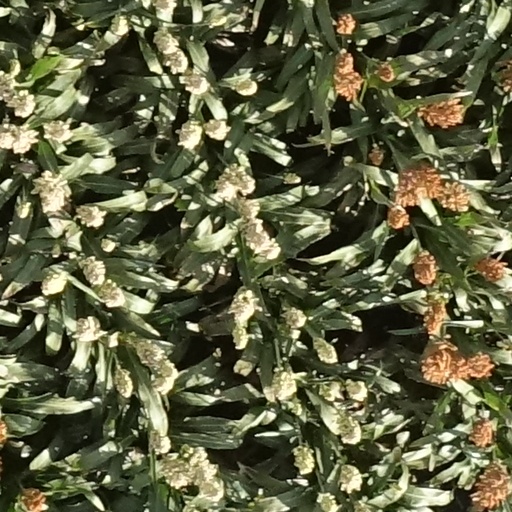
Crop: sorghum